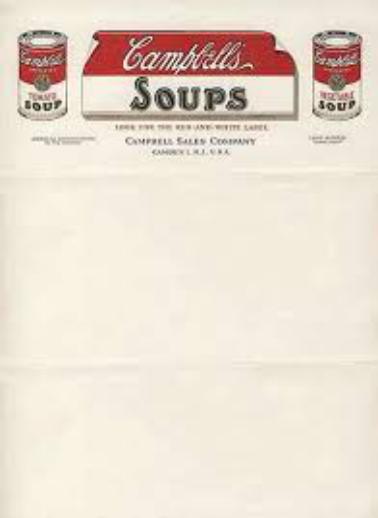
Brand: Campbells
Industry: Food